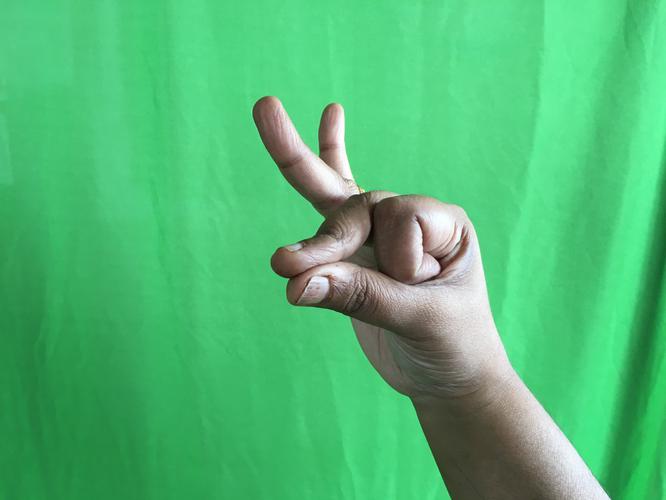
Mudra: Bramaram
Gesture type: single_hand